Palazzo Parisio (Valletta)

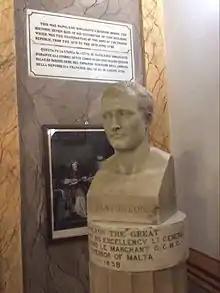
Bust of Napoleon commemorating his stay at the palace.

After the French invasion of Malta, Napoleon stayed at Palazzo Parisio for six days from 12 to 18 June 1798, before embarking on the Egyptian campaign. Following the Maltese uprising against French rule, Parisio Muscati left Valletta to join the Maltese insurgents, where he commanded the Naxxar battalion.